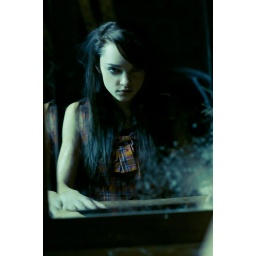
little girl in the mirror